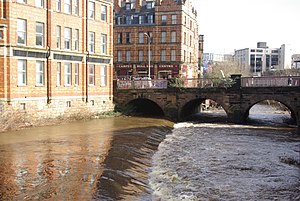
Don (flod i England)
Don i Sheffield.
Don er en flod i South Yorkshire i England. Den er en biflod til Ouse og er 112 km lang.